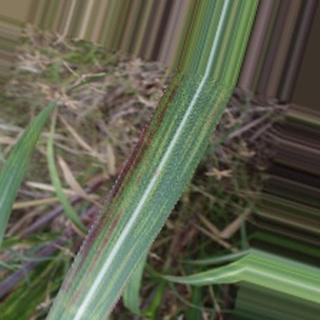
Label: sugarcane_bacterial_blight